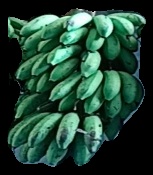
Variety: rasbale
Grade: grade2